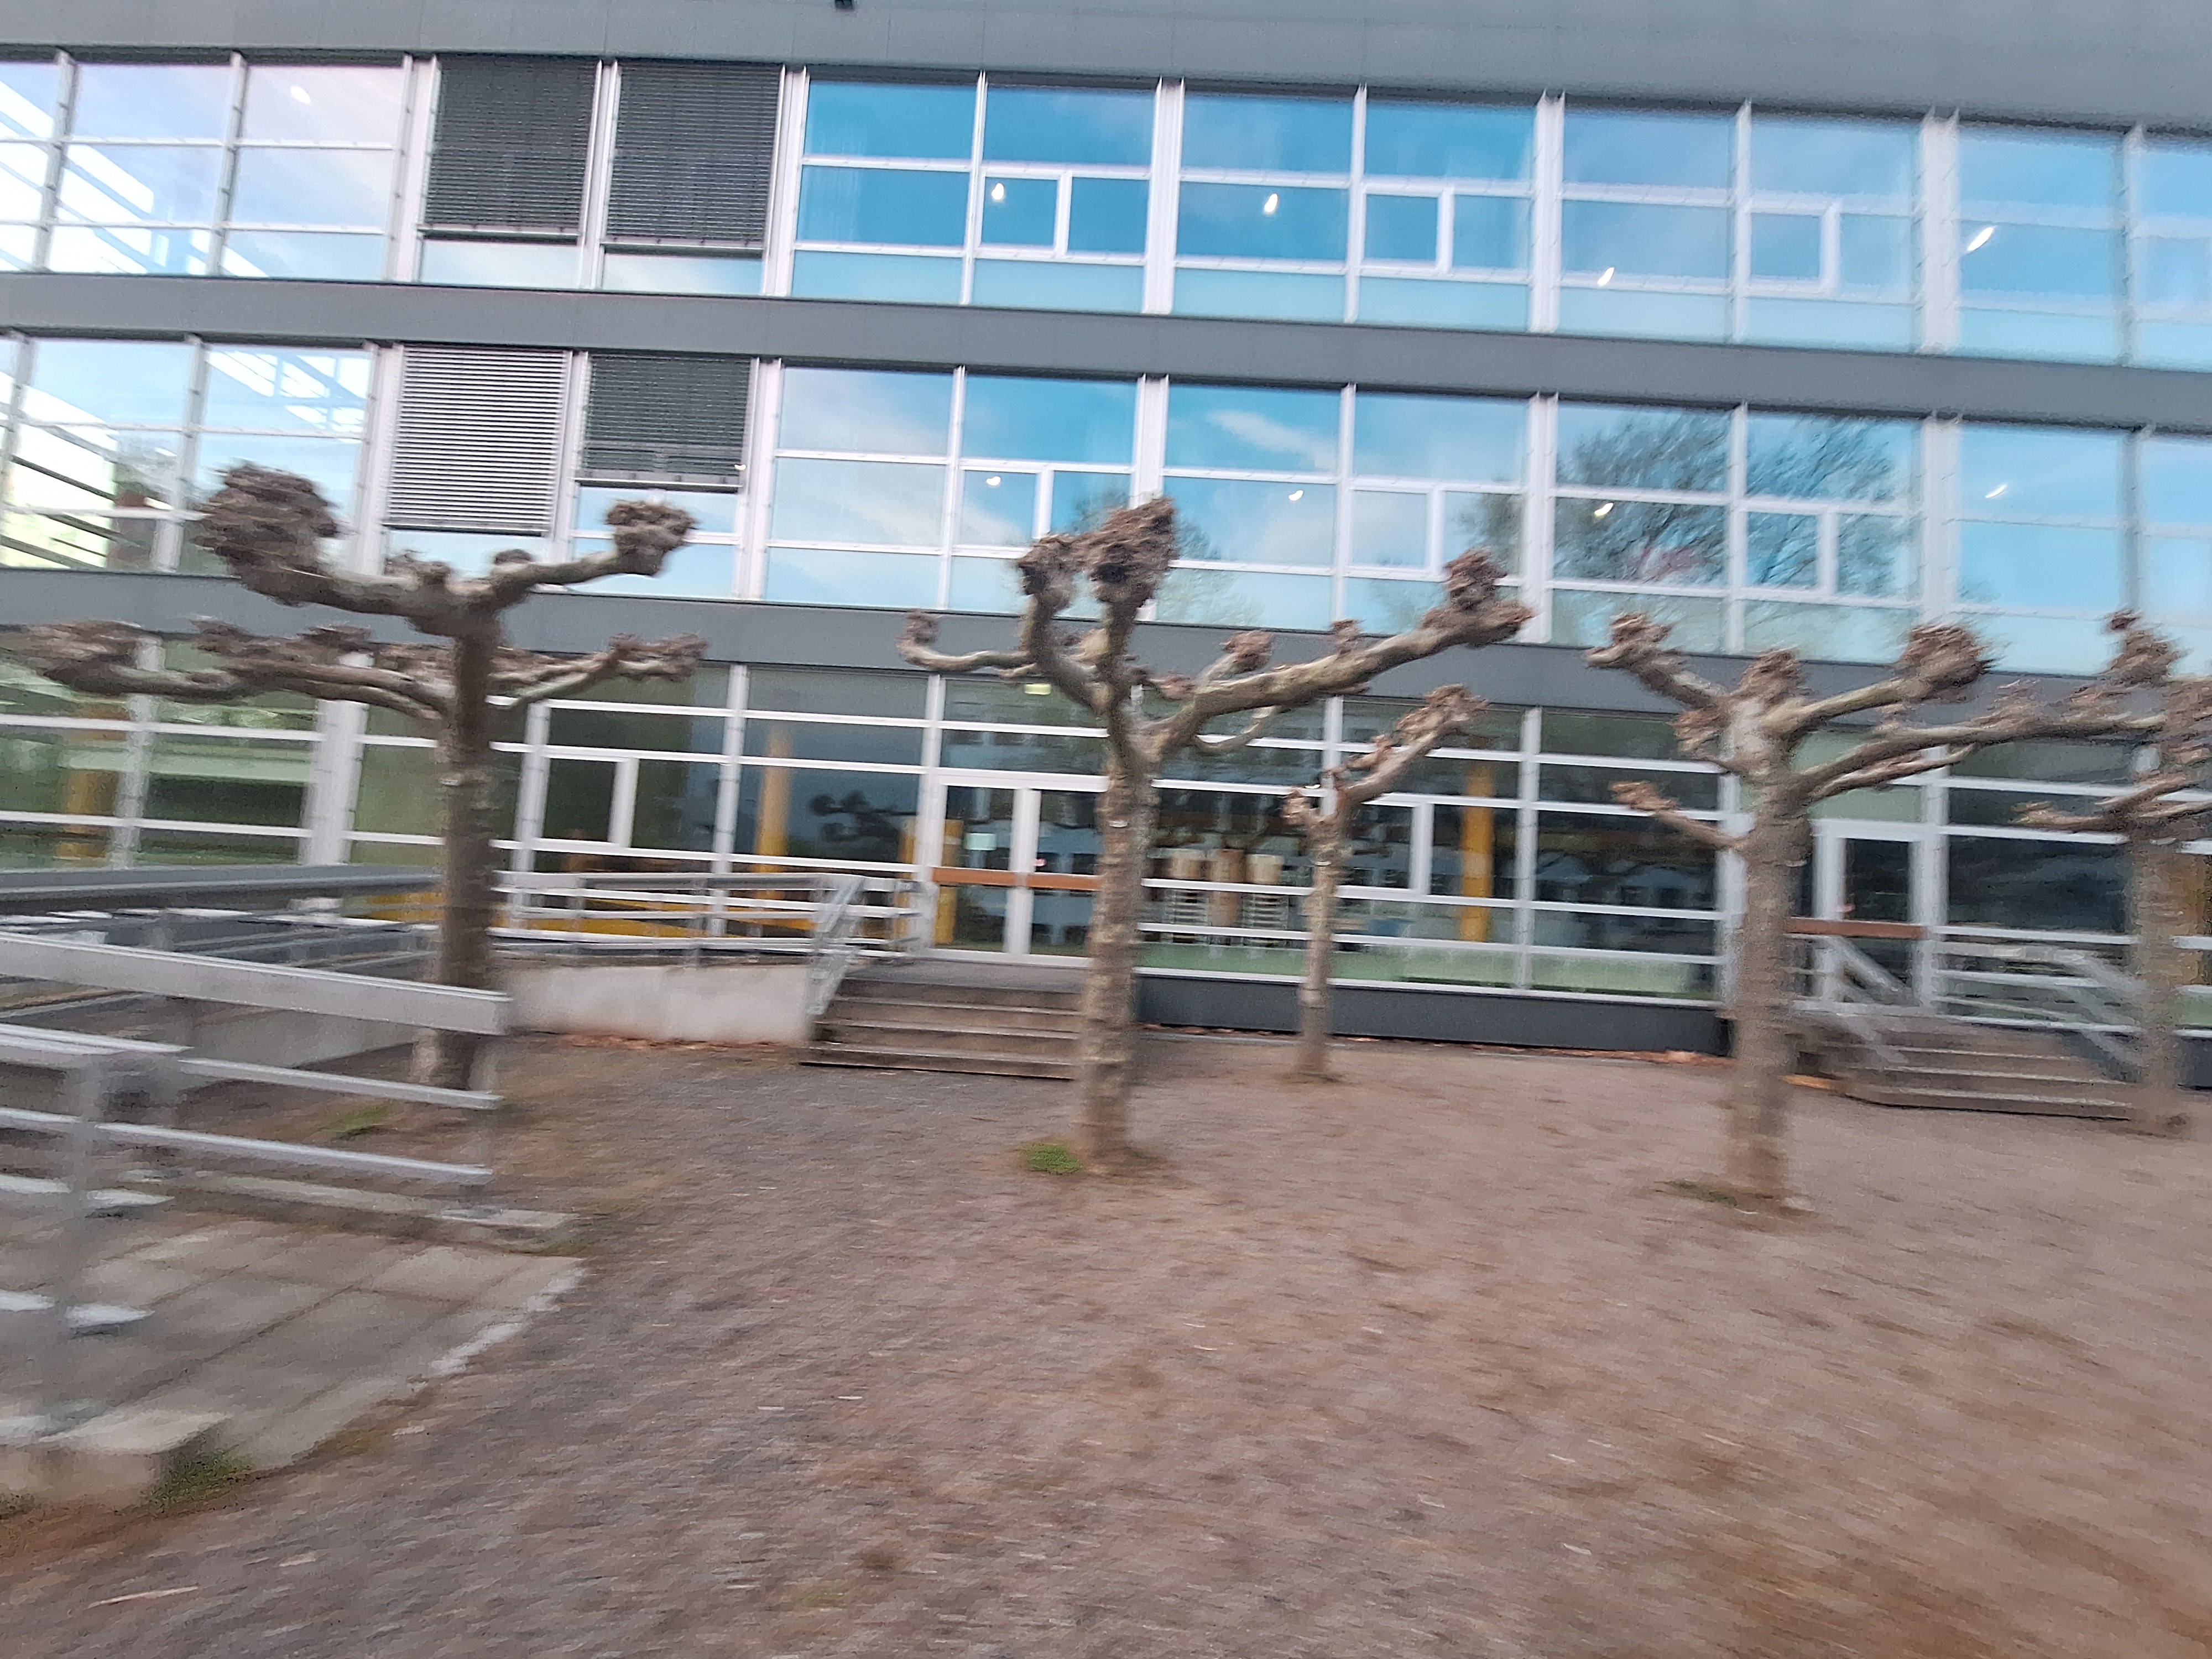
Building: Biegenstraße 14